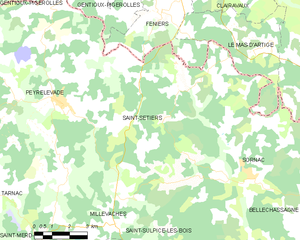
Saint-Setiers est une commune française située dans le département de la Corrèze, en région Nouvelle-Aquitaine.